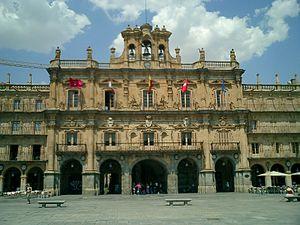
Andrés García de Quiñones est un architecte et un sculpteur baroque espagnol, né en 1709, et mort dans la nuit du 15 novembre 1784.